2008 Morpeth flood

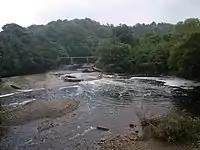
High Ford Weir destroyed by the flood (14 September 2008).

On Monday 8 September 2008, John Healey, the Floods Recovery Minister, visited Morpeth. Official government aid was pledged to the local authority to help with costs of the disaster through the Bellwin scheme. Mr Healey was also in talks with insurance industry chiefs, discussing their plans for dealing with a large number of claims in affected areas as quickly and effectively as possible.